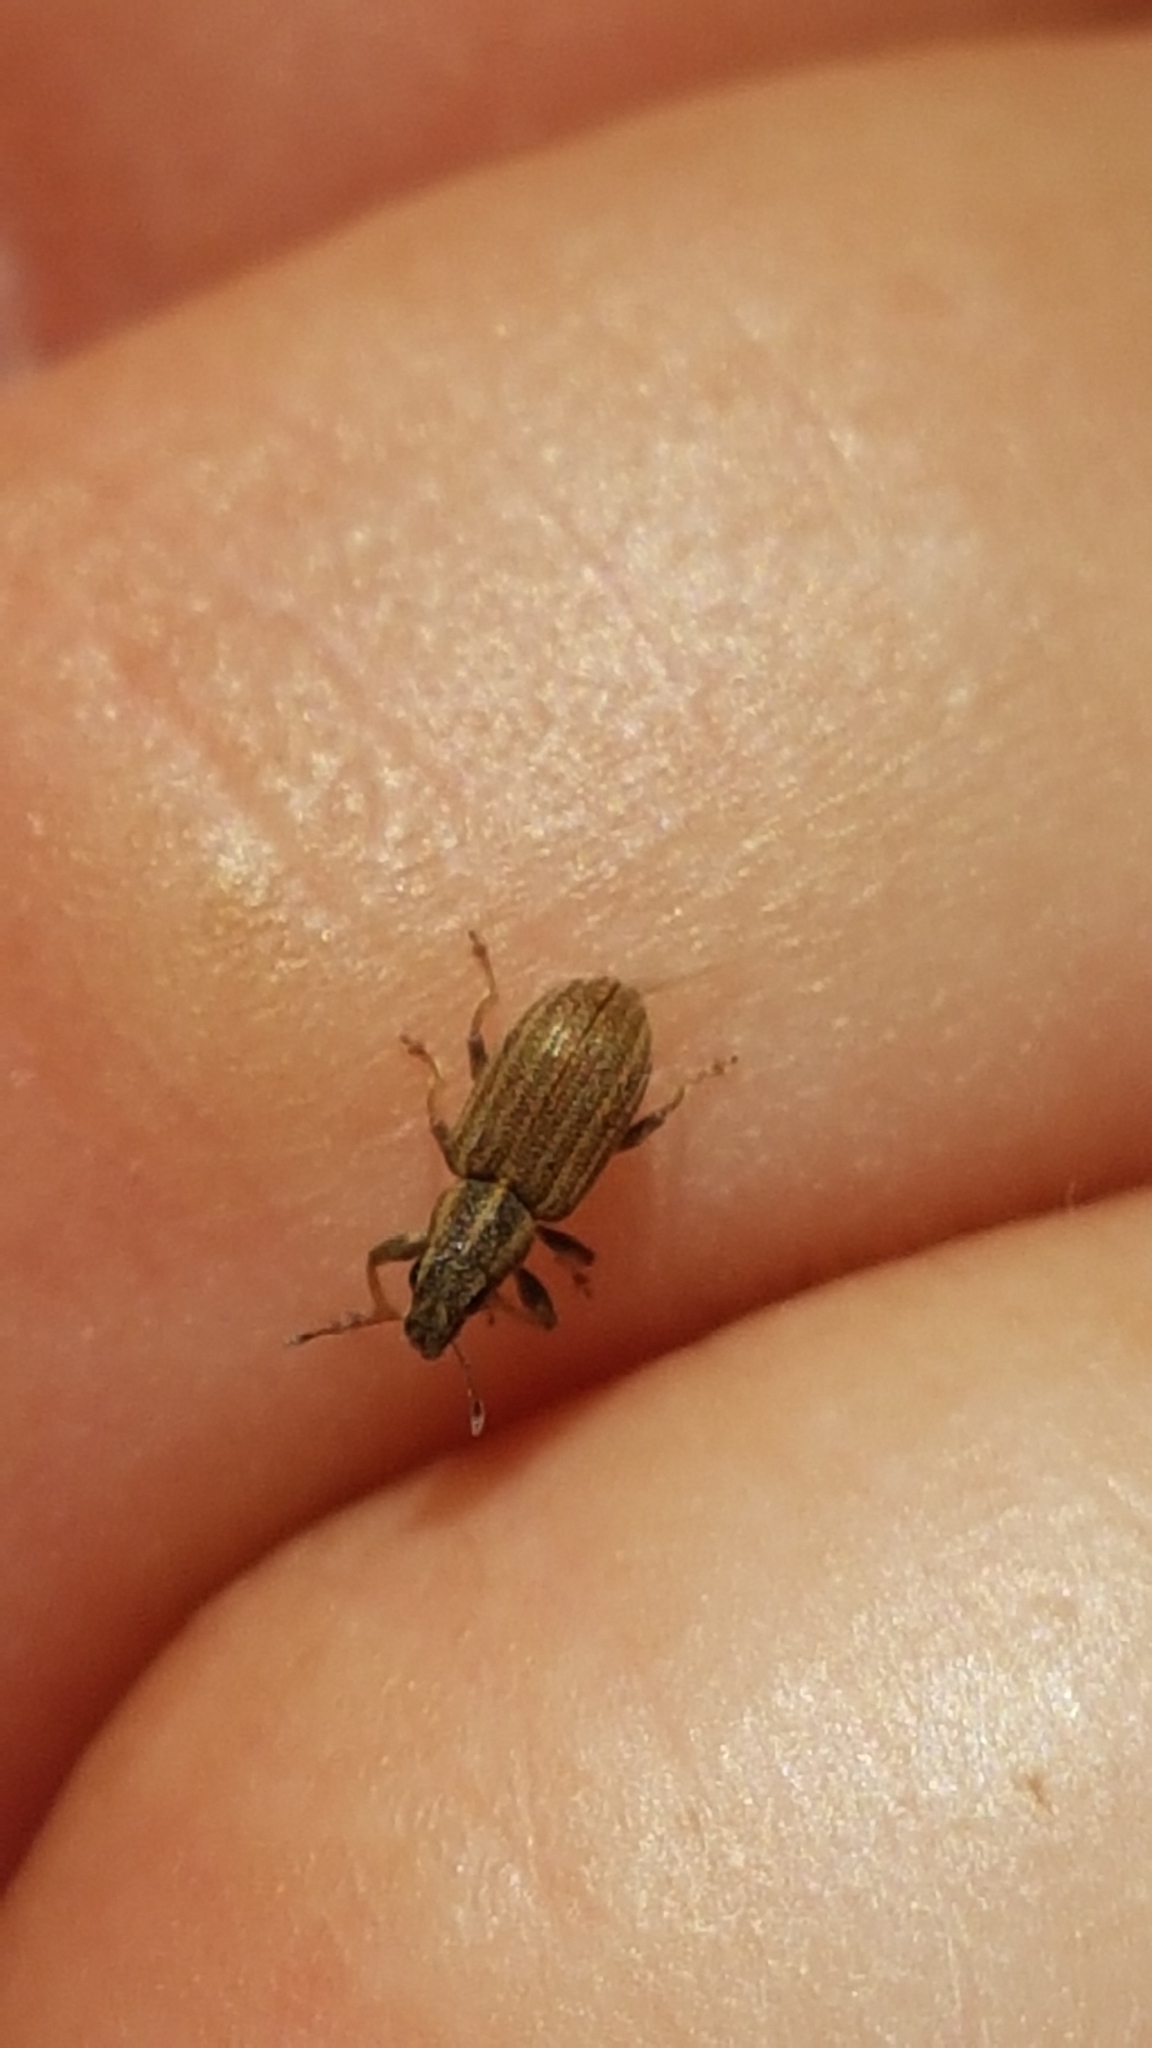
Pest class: pea_leaf_weevil